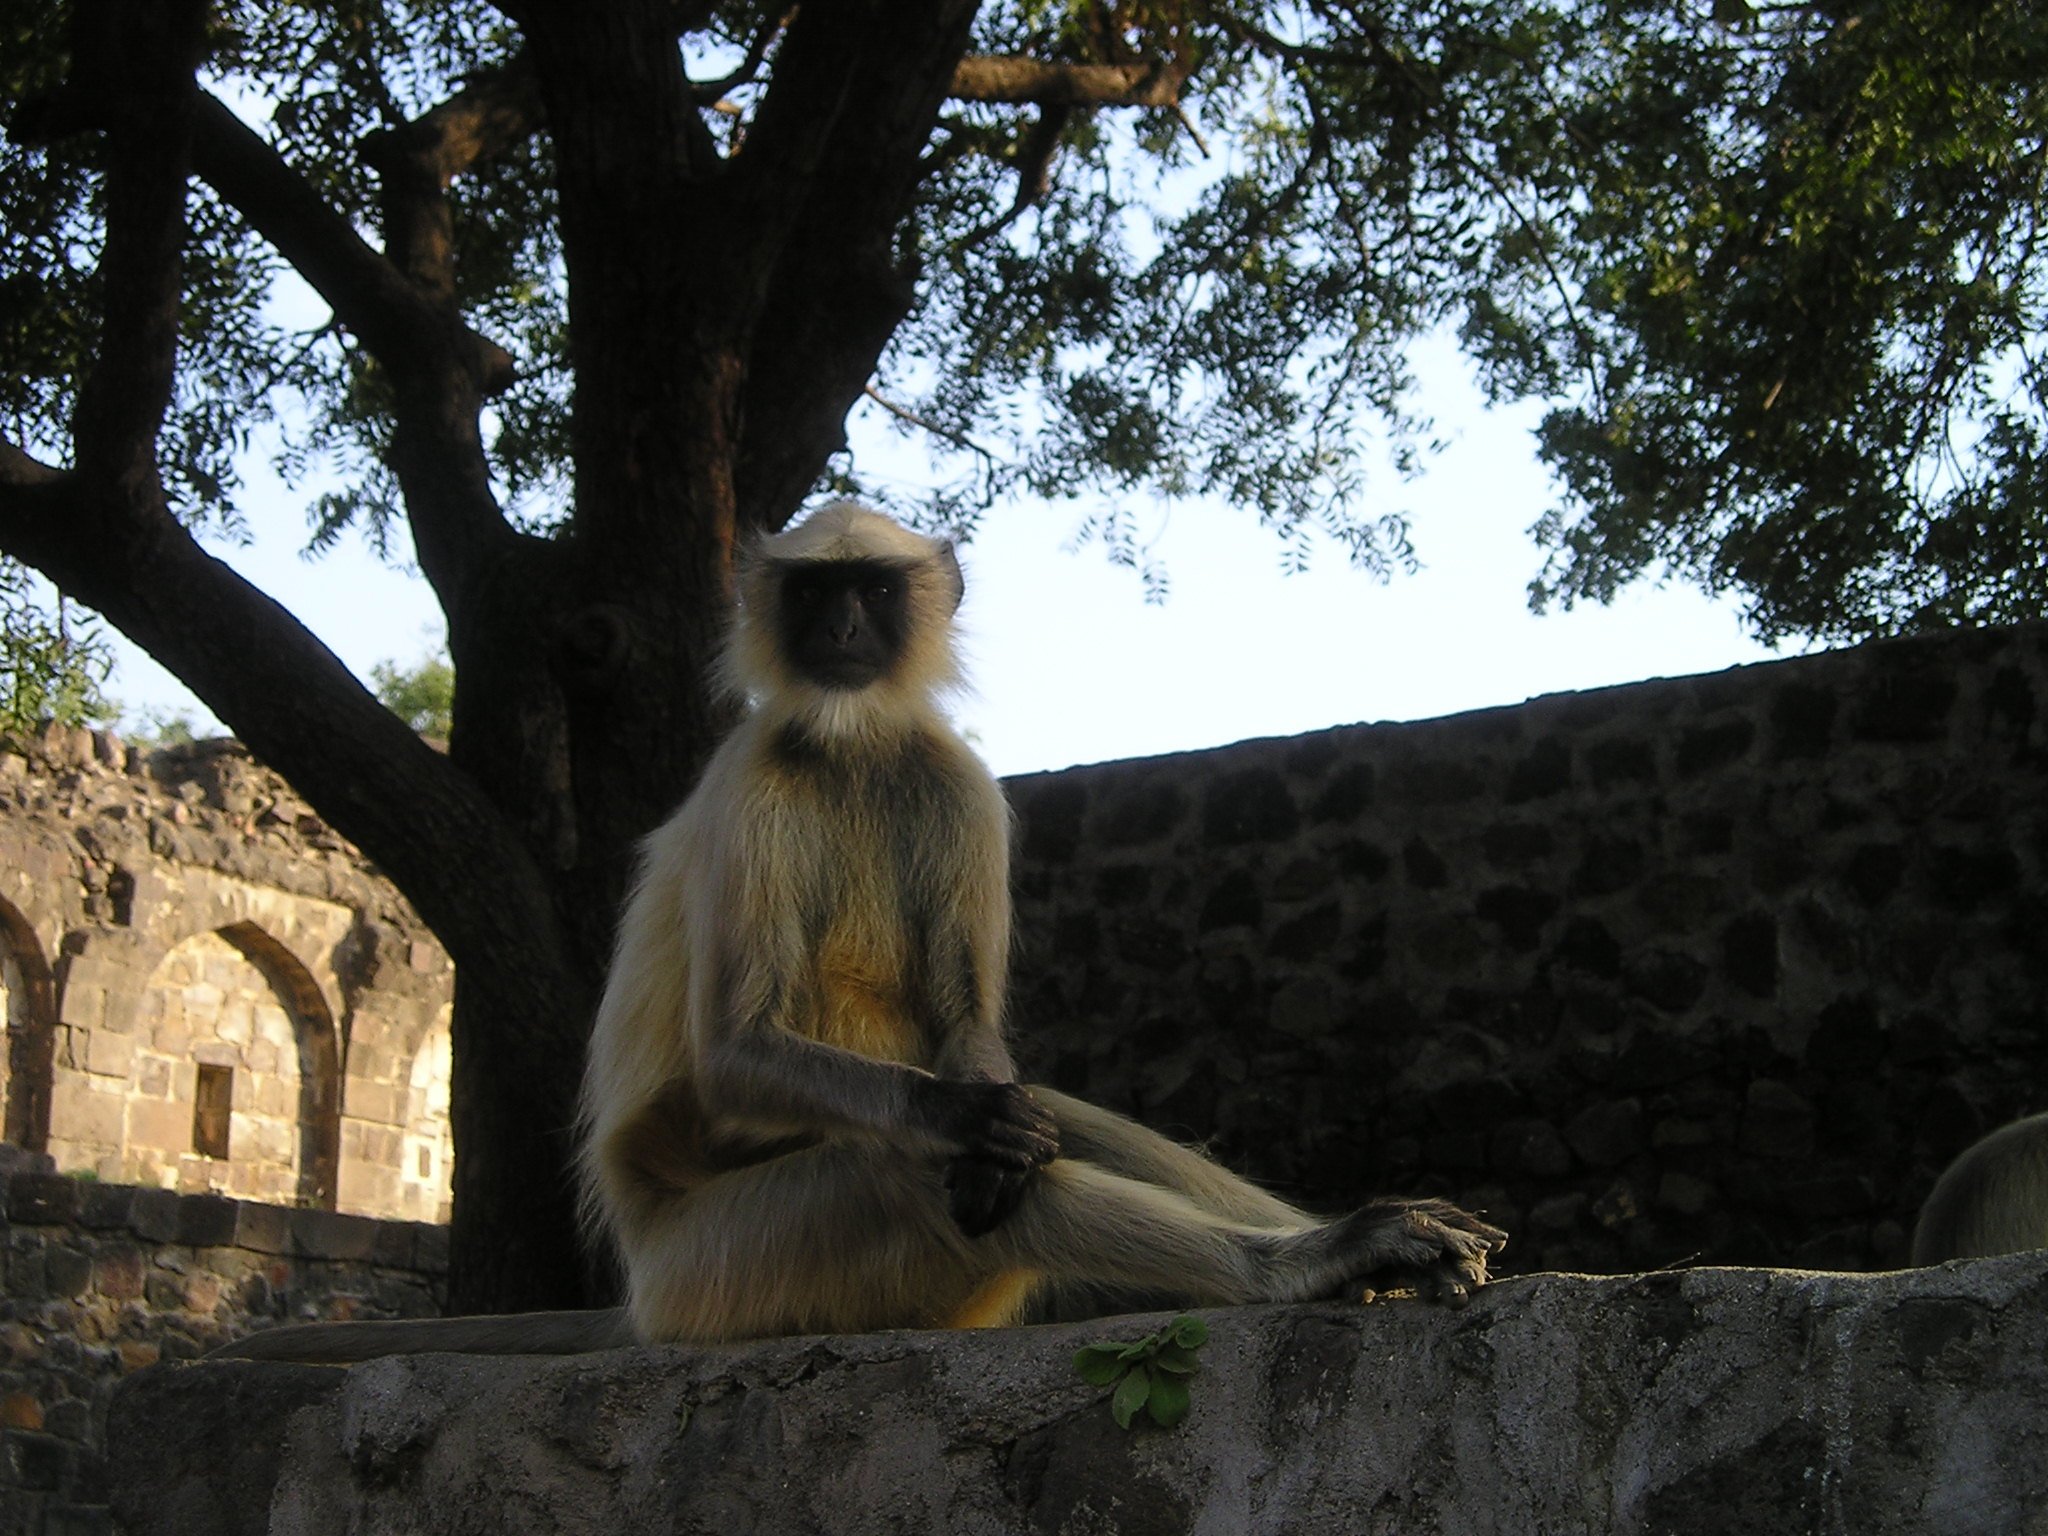
tree, nature, wildlife, wild, zoo, mammal, monkey, fauna, primate, temple, india